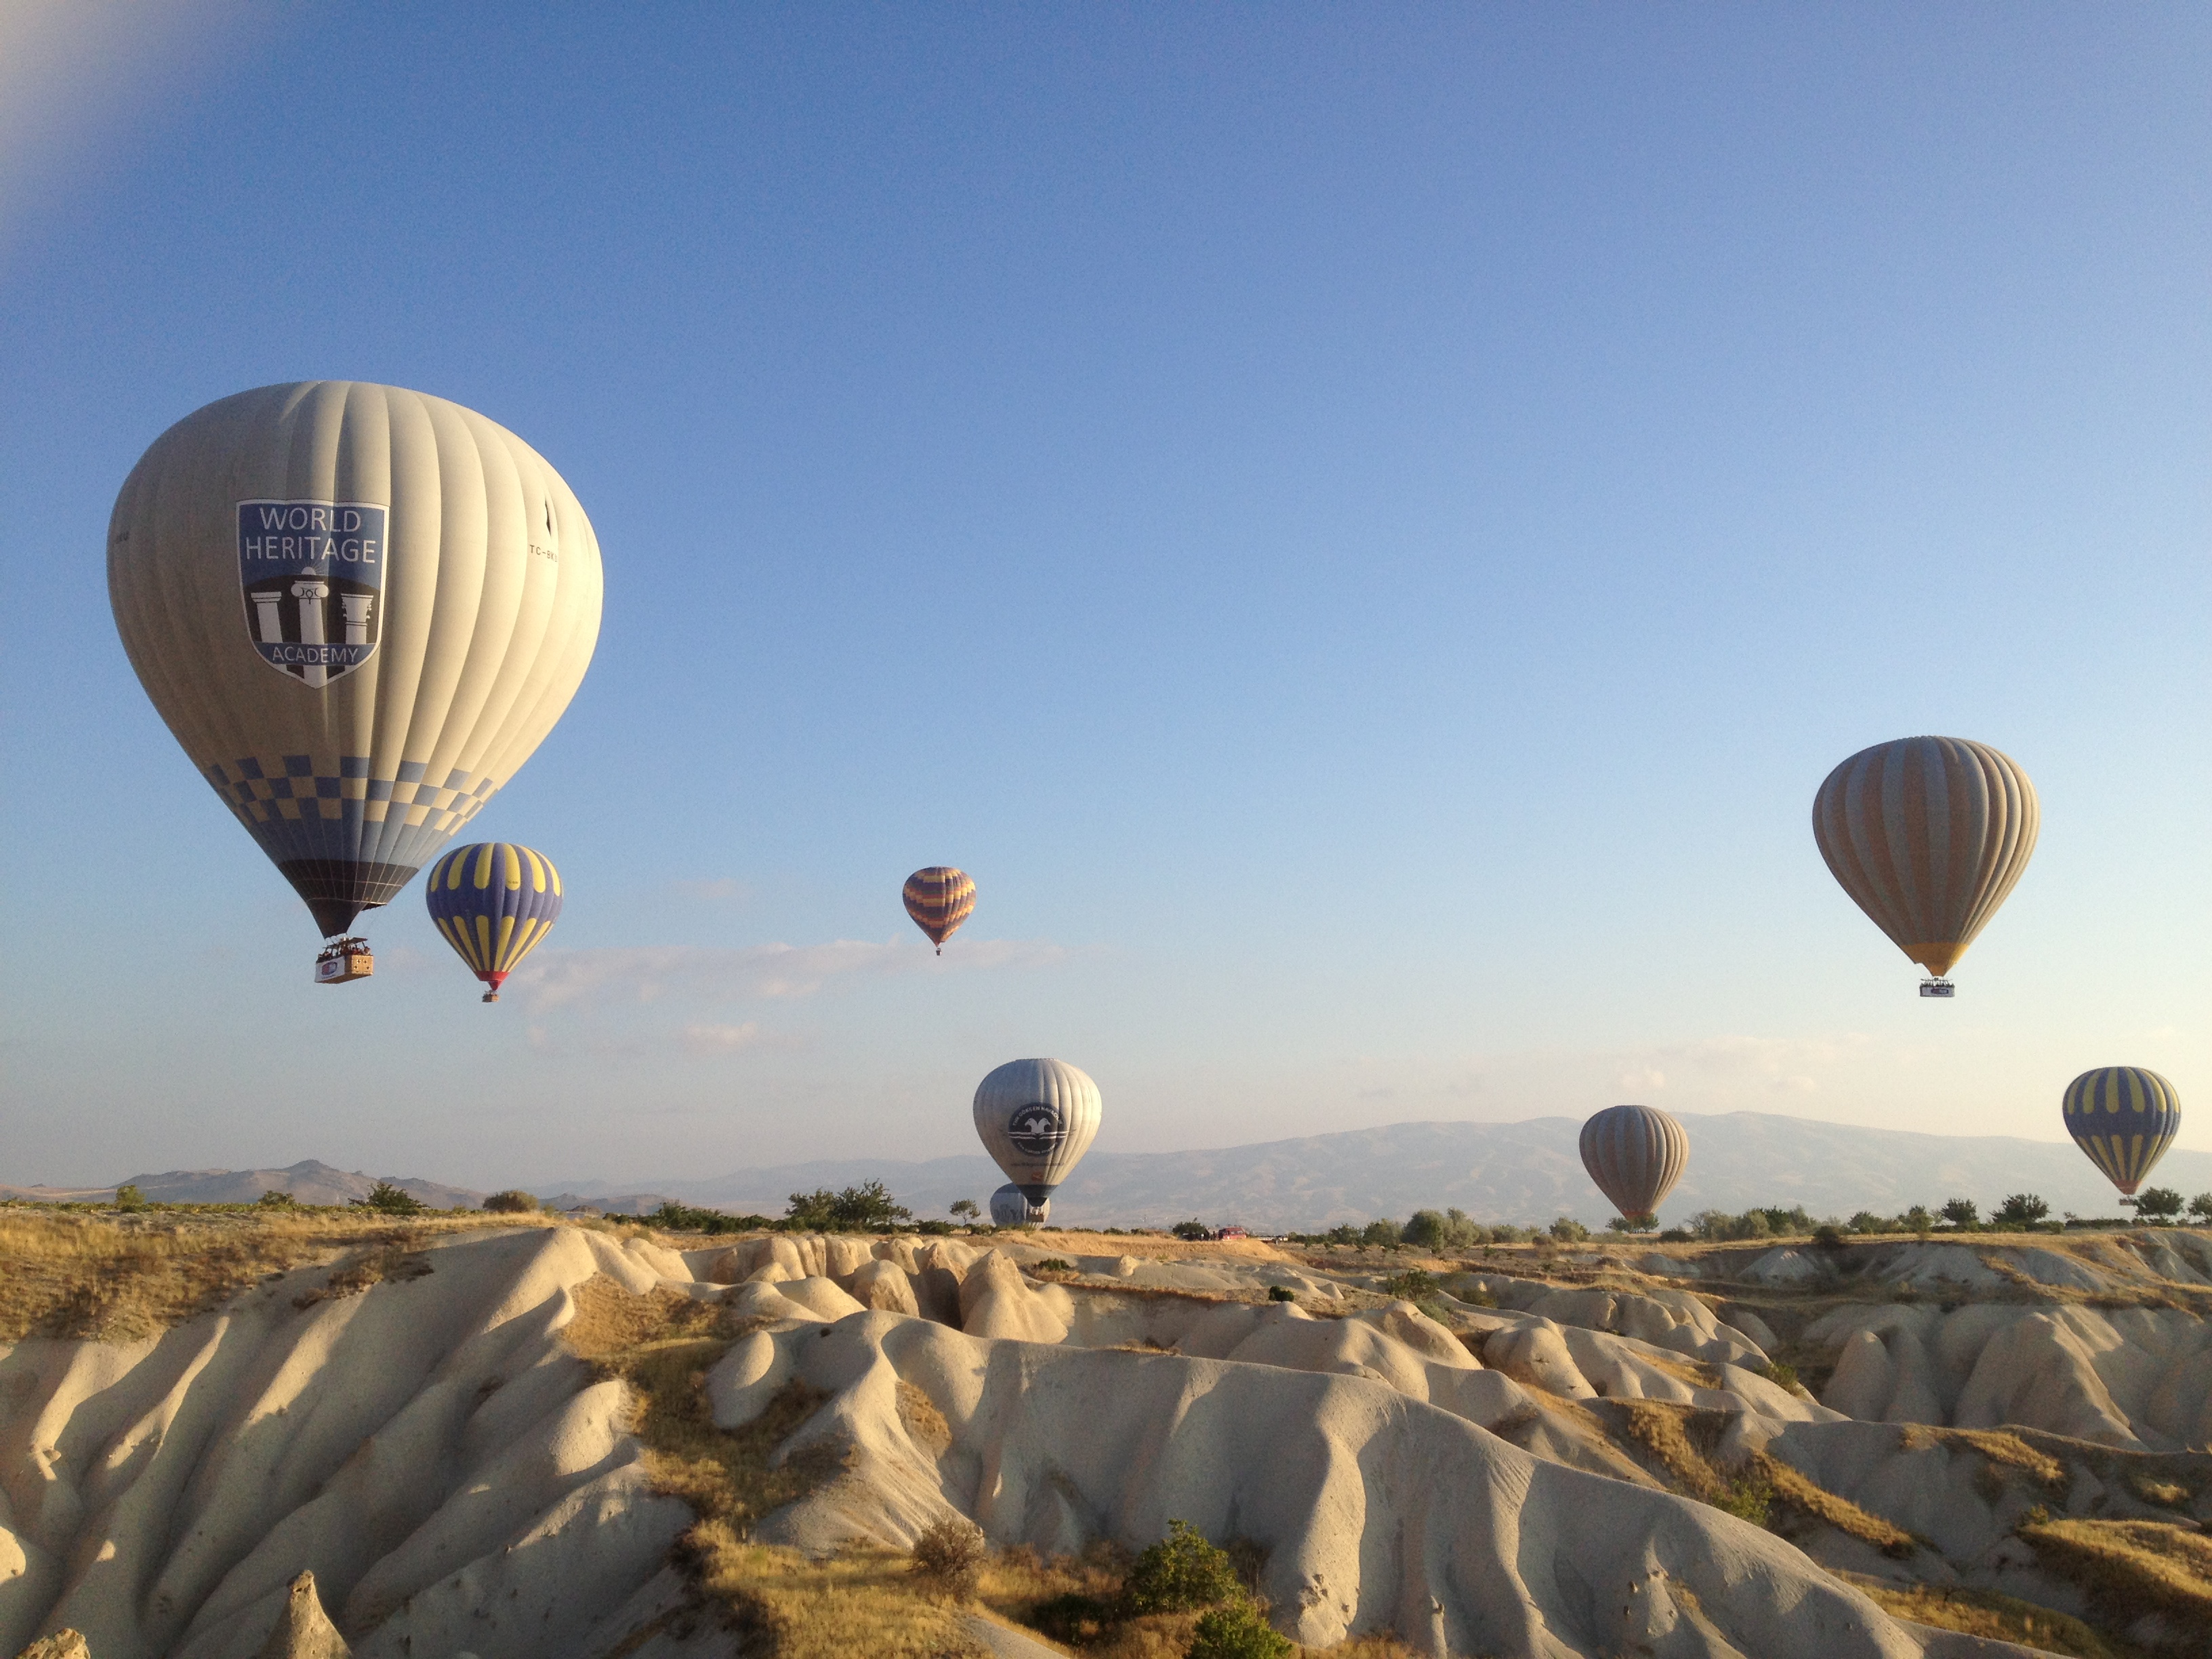
cappadocia, goreme, ballon, flying, mode of transport, sky, daytime, natural environment, hot air ballooning, transport, aerostat, hot air balloon, landscape, outdoor recreation, summer, balloon, sunlight, air sports, azure, air travel, geology, morning, fell, badlands